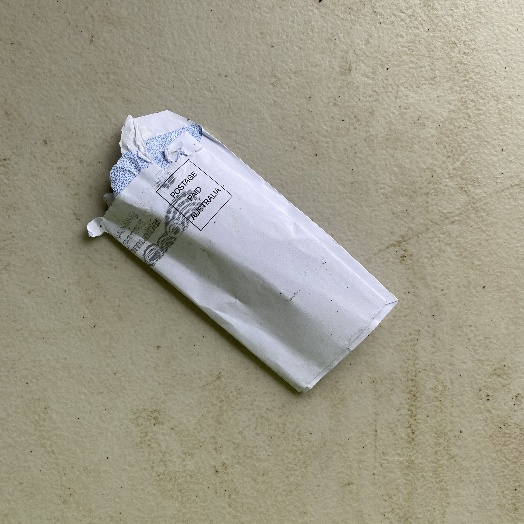
Label: Paper